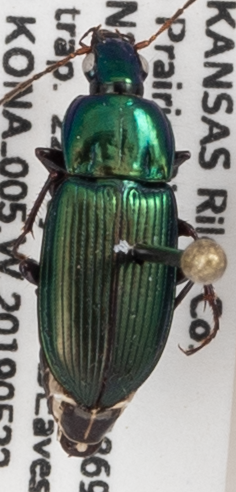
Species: Poecilus chalcites
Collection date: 2019-05-22
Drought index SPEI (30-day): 2.09
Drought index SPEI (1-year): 1.45
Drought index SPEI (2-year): -0.09